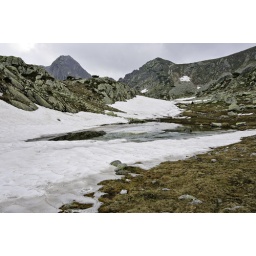
Some of the last patches of snow near a small mountain lake deep into the Retezat Moutains on a gloomy summer afternoon.